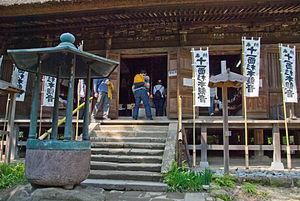
Le Taizōzan Kannon'in Sugimoto-dera est un temple bouddhiste situé à Kamakura, préfecture de Kanagawa au Japon, un des plus anciens temples de Kamakura et avec le Hōkai-ji, le seul de la confession Tendai. Le temple est le premier sur le circuit du pèlerinage Bandō Sanjūsankasho. Deux des trois statues de la déesse Kannon qui y sont vénérées sont désignées bien culturel important. Le Sugimoto-dera est surnommé Geba Kannon, parce que les cavaliers ne manquaient jamais de descendre de leurs chevaux quand ils passaient devant. Le temple est un temple branche du Hōkai-ji.